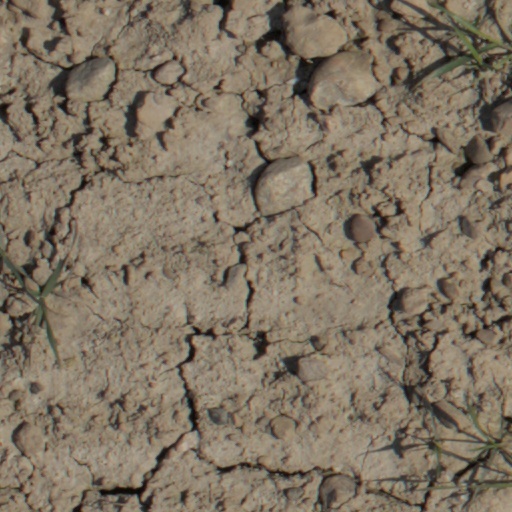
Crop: wheat